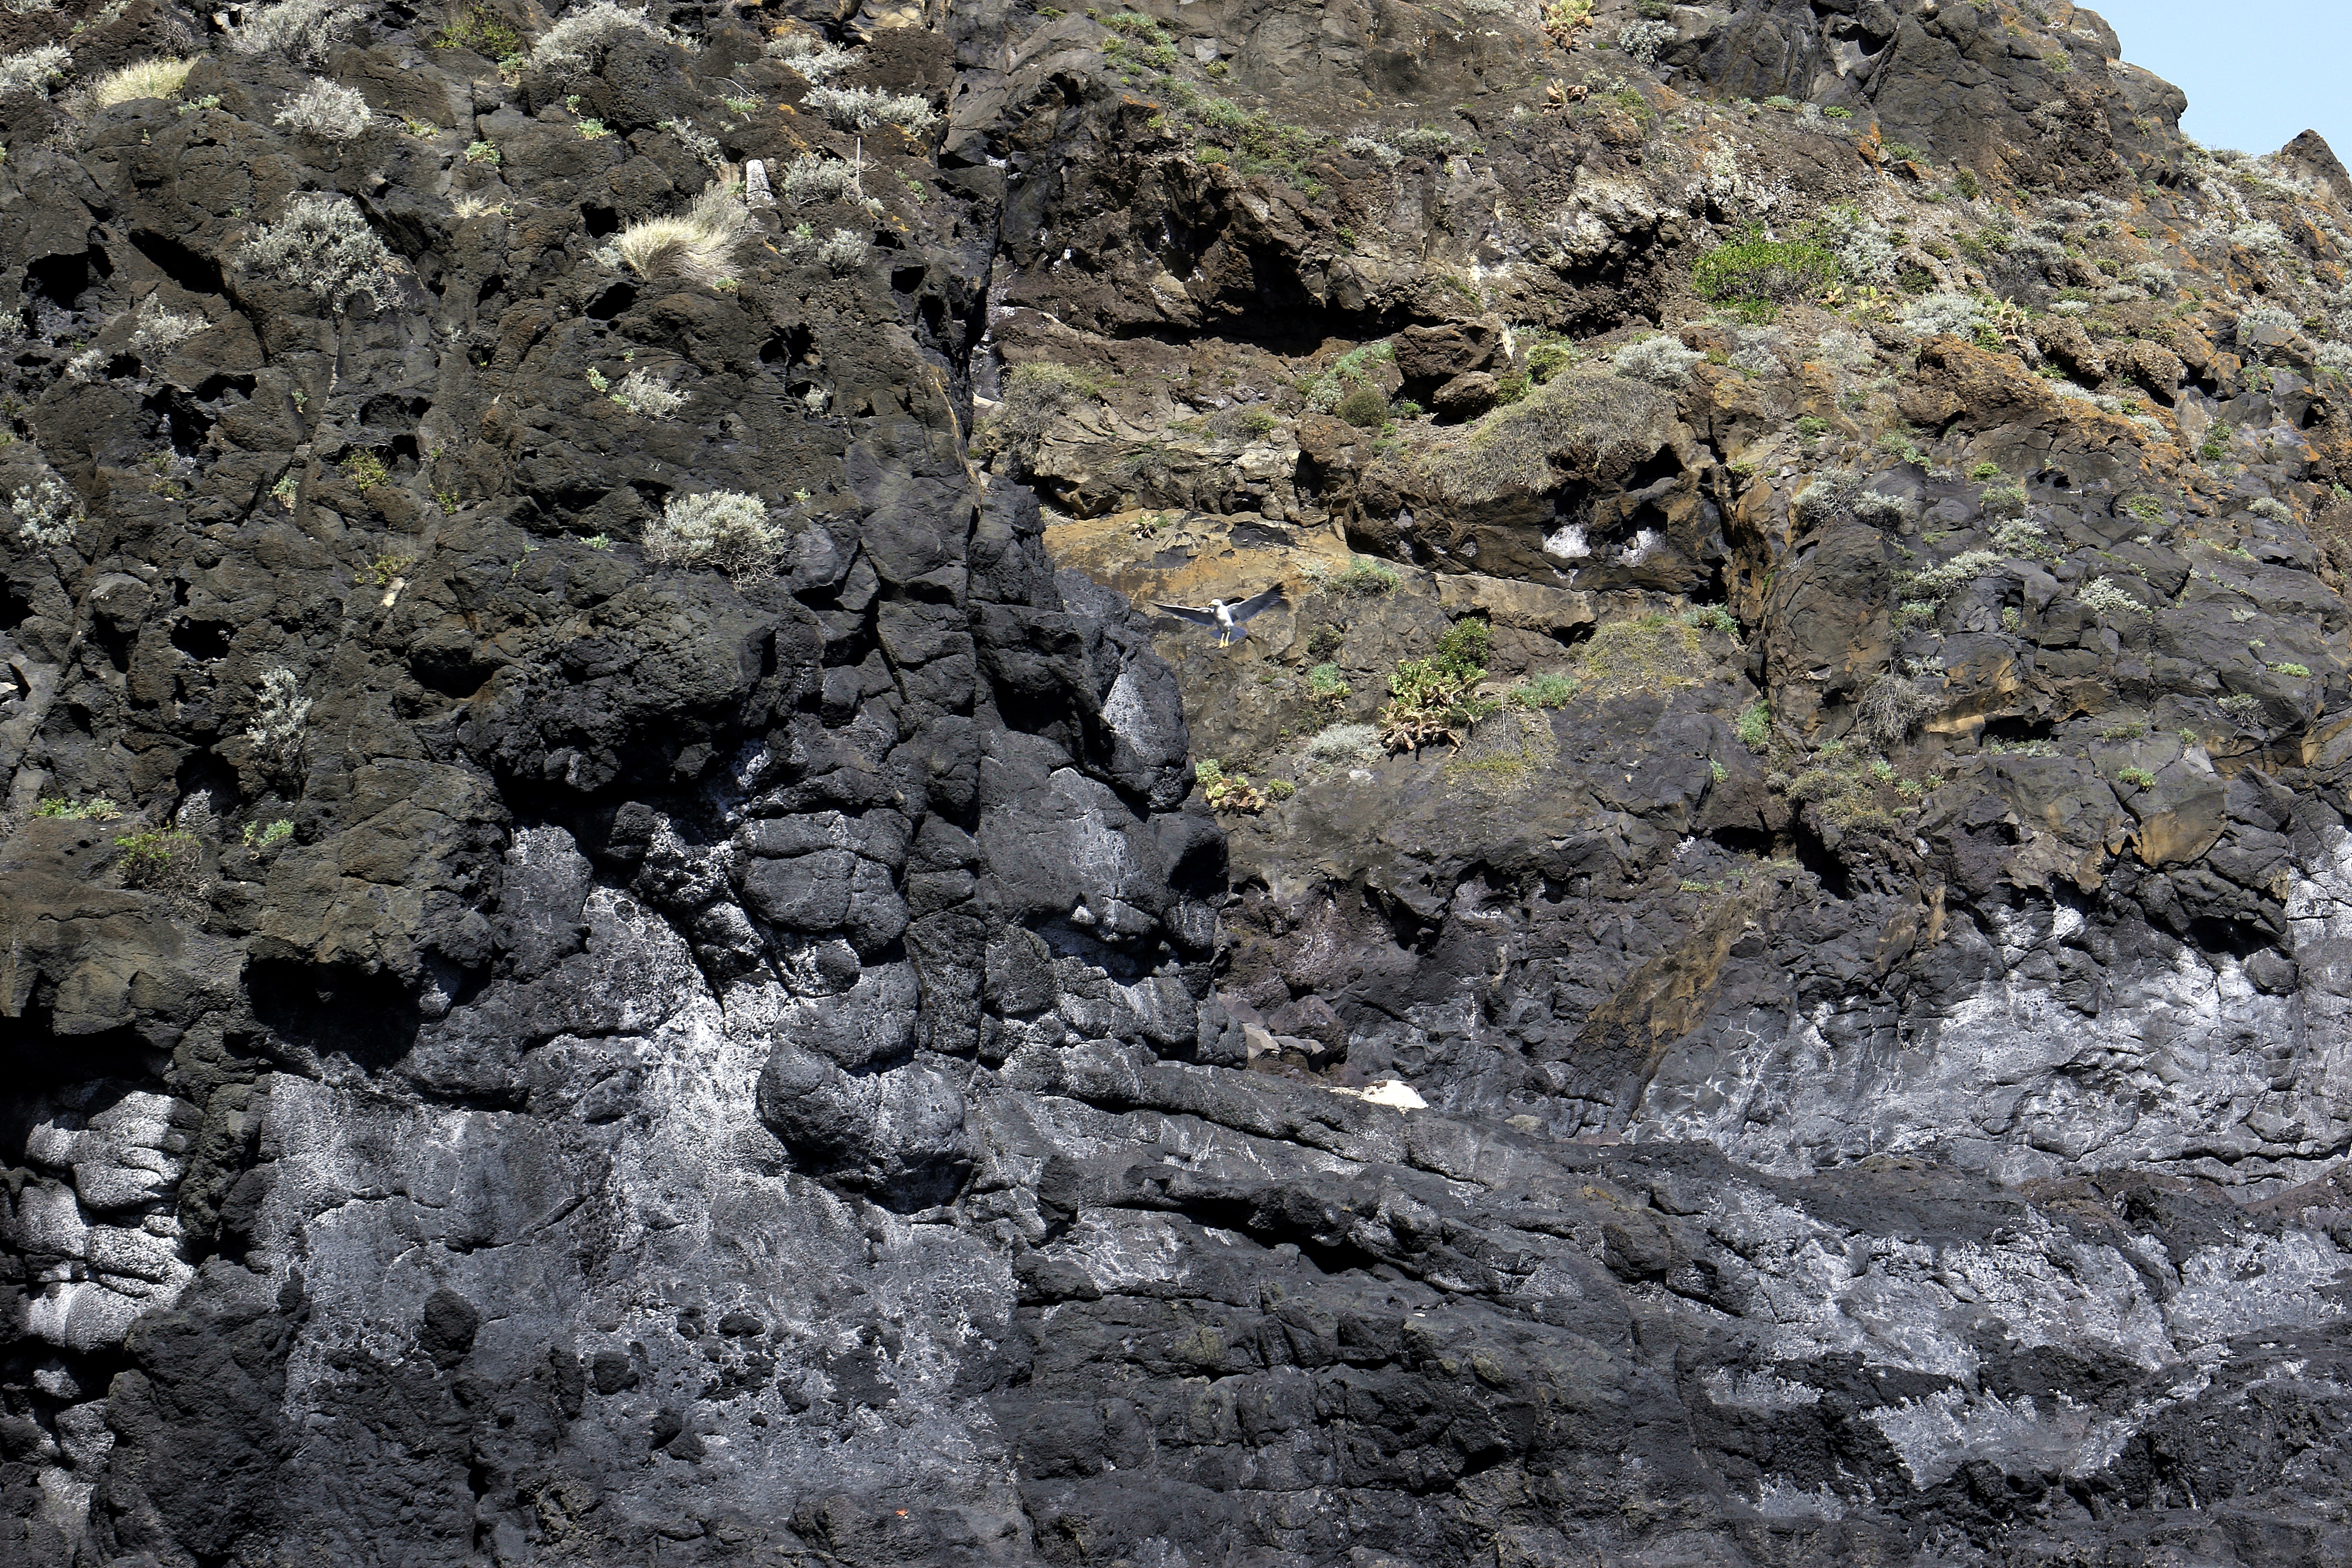
rock, view, wall, seaside, soil, terrain, material, rocks, spain, geology, outcrop, mountains, vegetation, boulder, bedrock, the stones, the coast, the cliffs, the waterfront, igneous rock, geological phenomenon